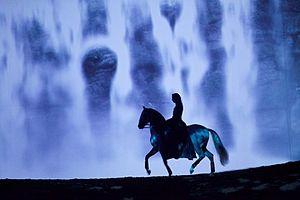
Spectacle Odysséo de Cavalia, Laval, Québec, Canada.
Un écuyer est, dans le domaine équestre, un cavalier chargé d'enseigner l'équitation classique et de dresser les chevaux de manège, mais aussi de transmettre son savoir à ses élèves. Les grands traités insistent sur sa maîtrise du cheval, dont il fait ressortir le brillant. Le titre est employé par exemple pour désigner les cavaliers du Cadre noir de Saumur, ou encore ceux de l'école espagnole d'équitation à Vienne. Par extension, l'écuyer est aussi un cavalier qui monte en spectacle équestre, en particulier en spectacle de cirque. L'Académie du spectacle équestre de Versailles forme des écuyers de spectacle équestre.
Cavalia est une entreprise spécialisée dans la création, la production et la commercialisation de spectacles vivants. Son siège social est situé à Montréal, dans la province du Québec au Canada.